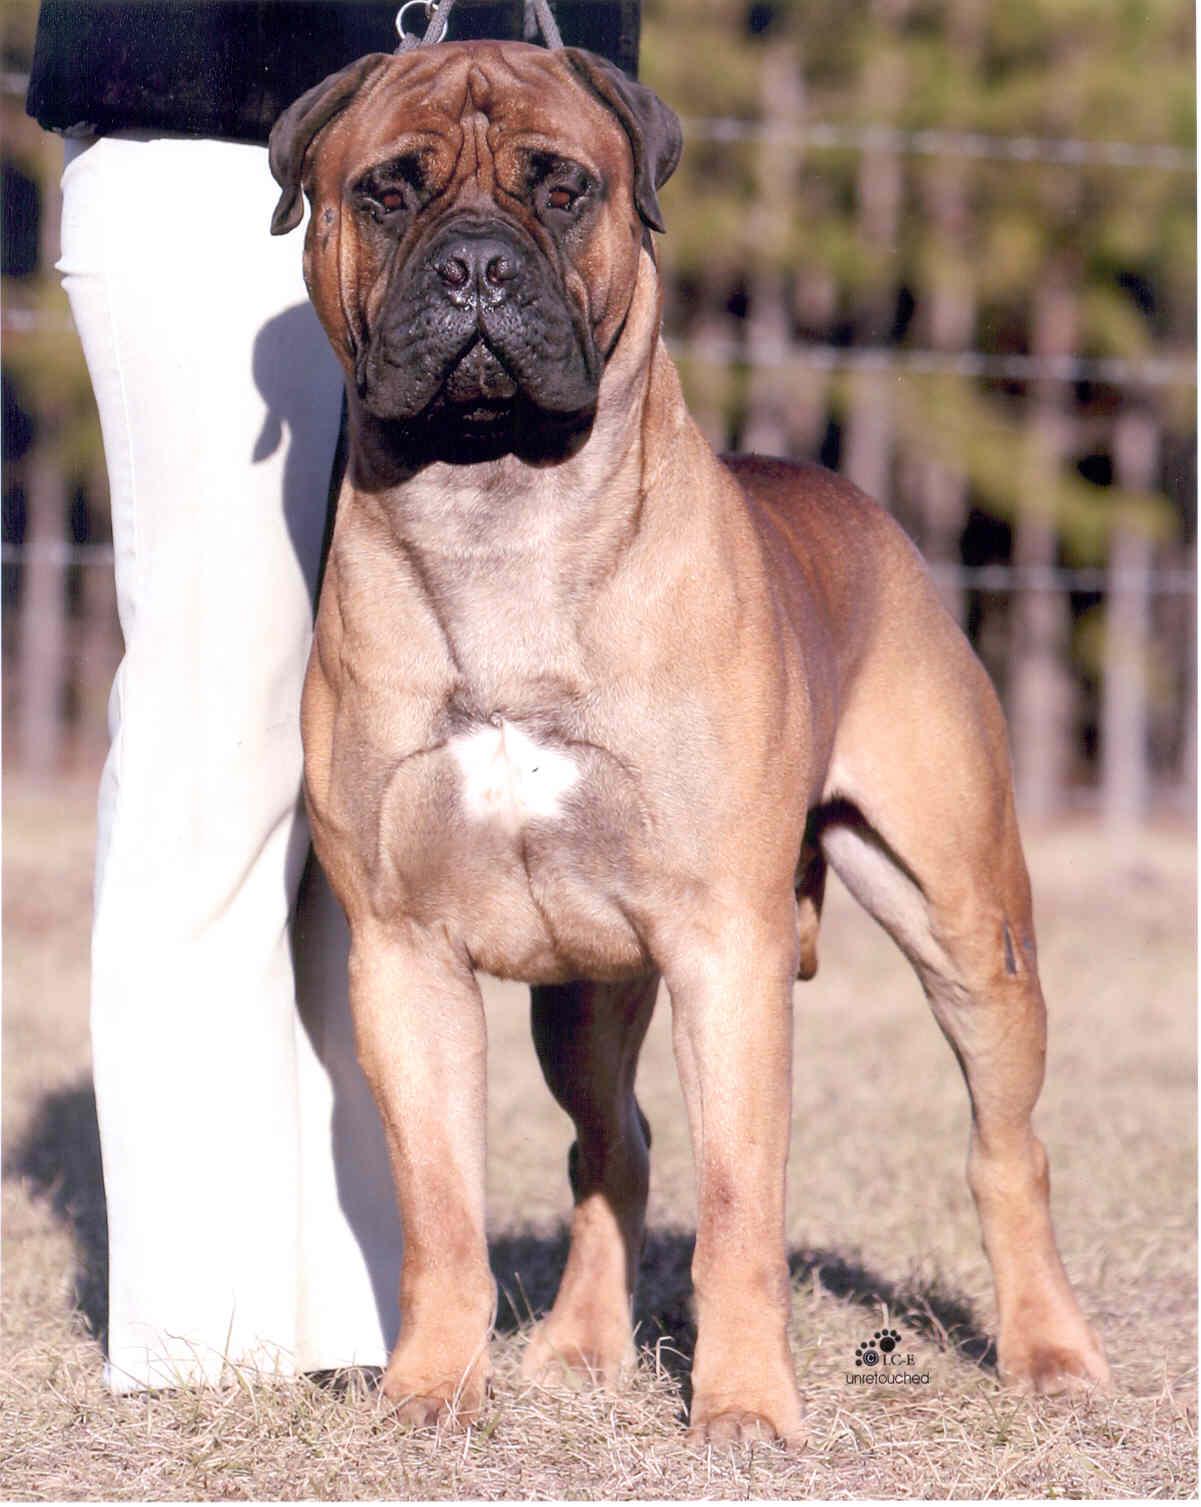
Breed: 231-n000077-bull_mastiff